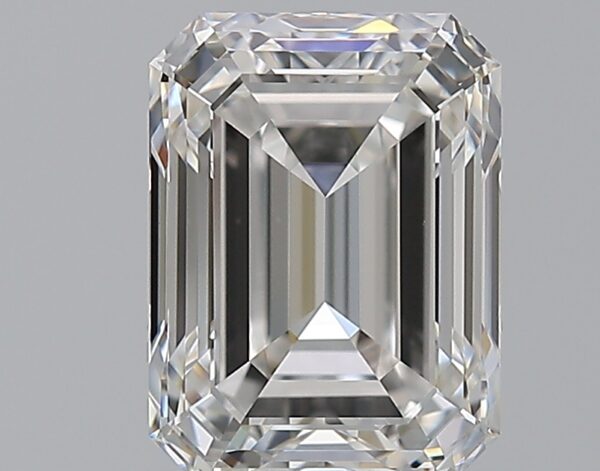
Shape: emerald
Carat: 1.72
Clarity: VS1
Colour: E
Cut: EX
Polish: EX
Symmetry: EX
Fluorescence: N
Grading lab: GIA
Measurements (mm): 7.73 x 5.72 x 3.92